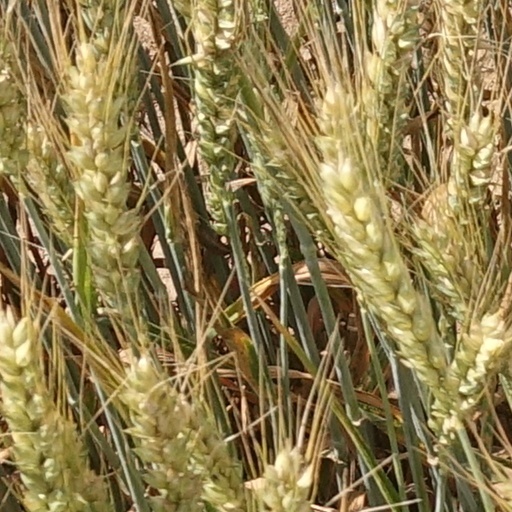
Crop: wheat